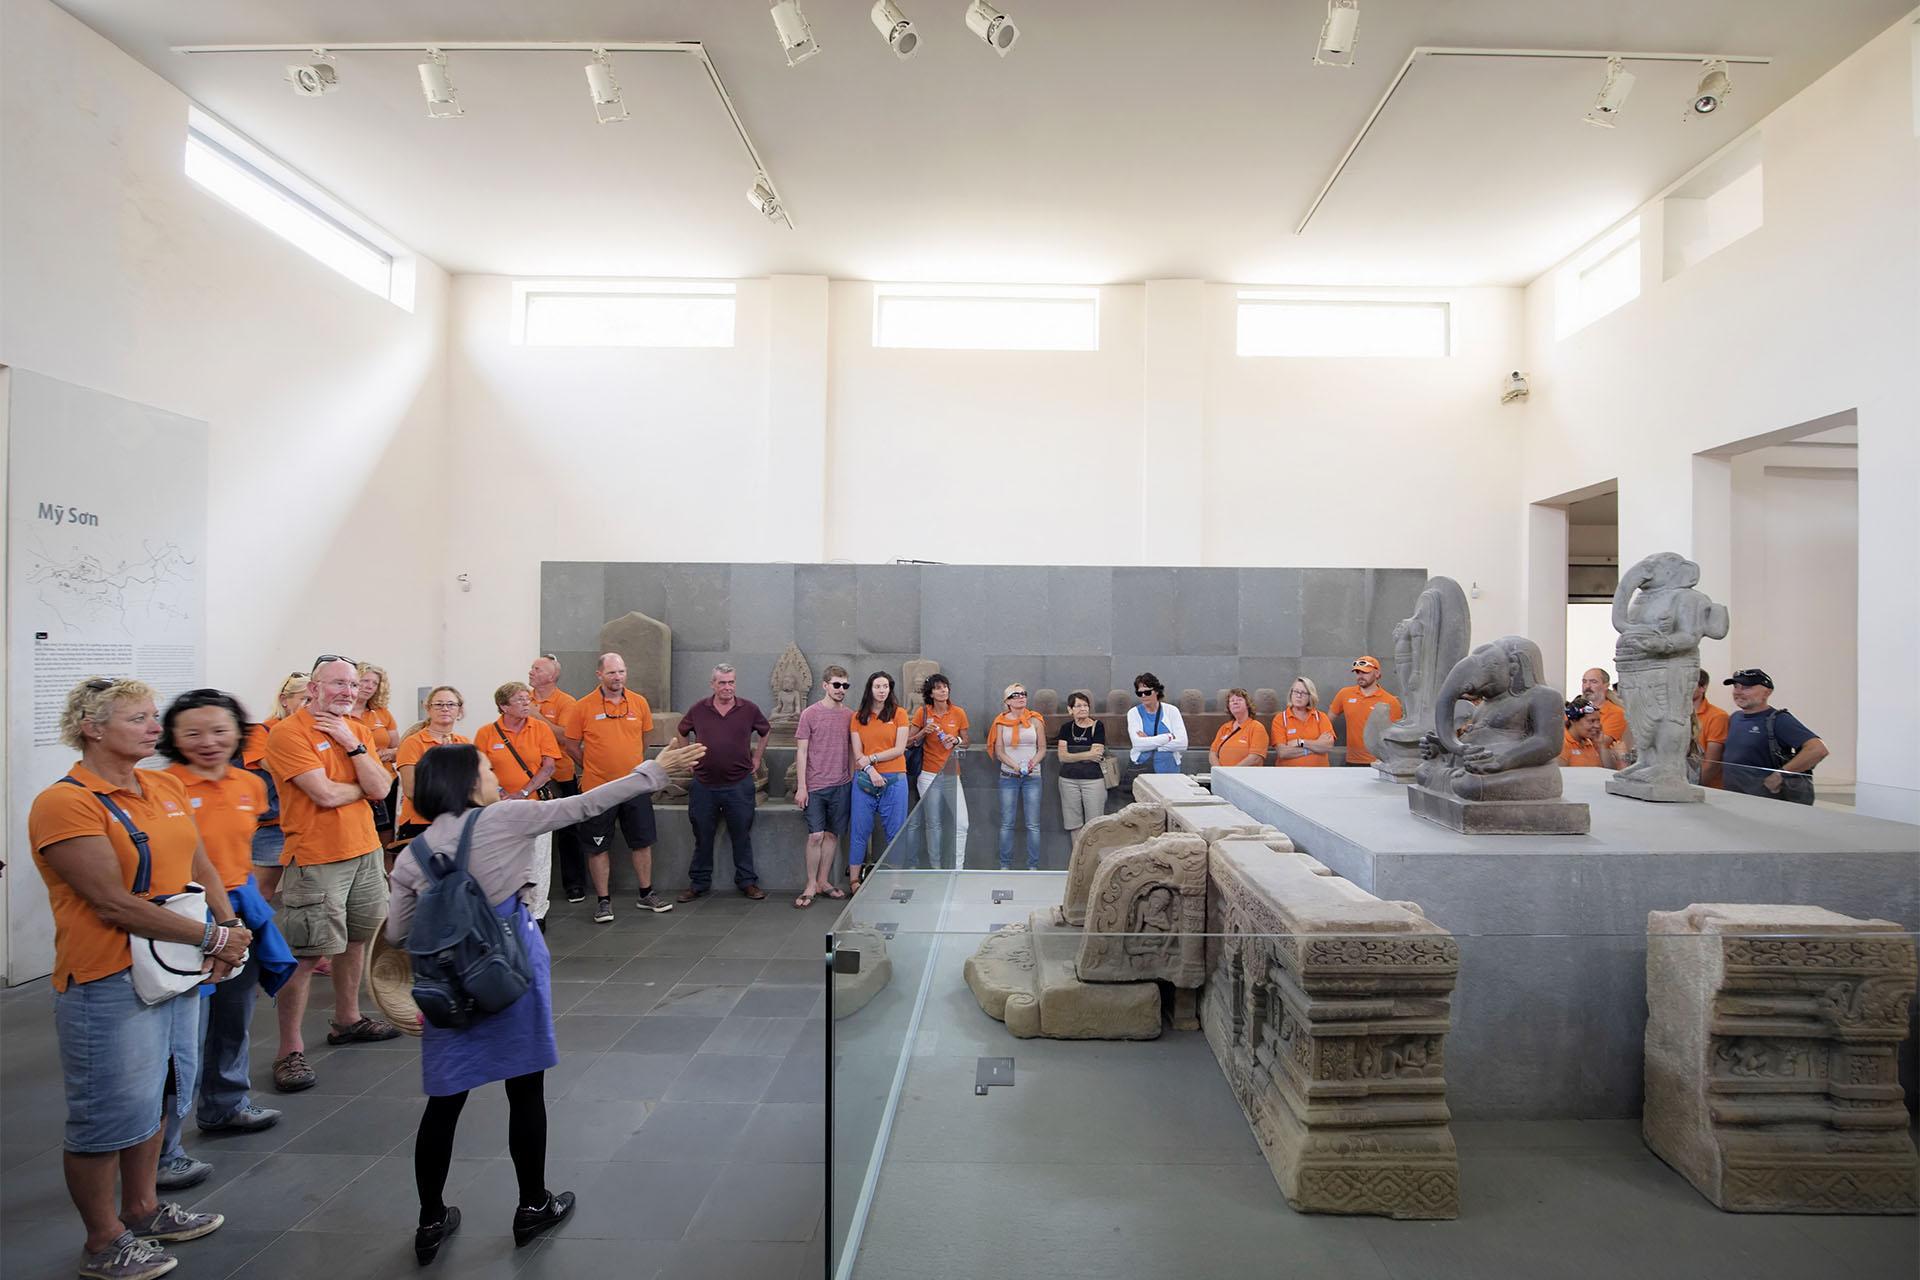
có một nhóm du khách đang đứng ở trước những hiện vật trong tủ kính